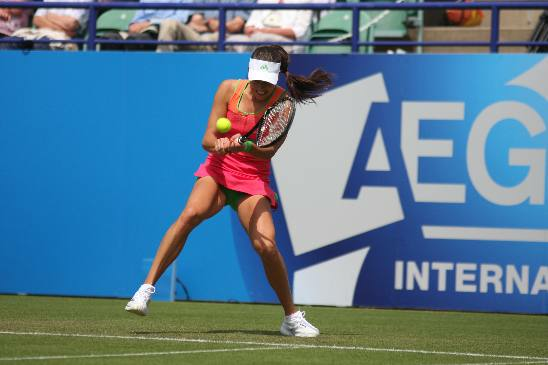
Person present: Yes